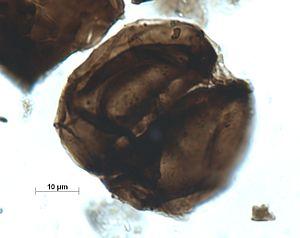
Cryptospore organisée en dyade (Segestrespora laevigata)
Les Cryptospores sont des microfossiles à parois organique, c’est-à-dire des palynomorphes, dont l'affinité biologique reste encore quelque peu incertaine. Il est probable que le groupe soit polyphylétique, mais toutes seraient produites par des plantes terrestres primitives. Le terme cryptospore a été introduit pour la première fois par J.B. Richardson et al. en 1984, modifié par P. Strother en 1991 et Steemans P. en 2000. Les cryptospores seraient toutes des spores produites par des plantes terrestres primitives et ne possédant pas de structure d'ouverture ou de déhiscence. Ces spores sont préservées comme cellules isolées, ou associées par deux ou par quatre. Les plus anciennes cryptospores ont été observées dans des couches appartenant à l'étage Dapingien en Argentine. Elles sont abondantes au cours de l'Ordovicien supérieur et du Silurien. Elles deviennent de plus en plus rares au cours du Dévonien, puis disparaissent presque complètement par la suite.